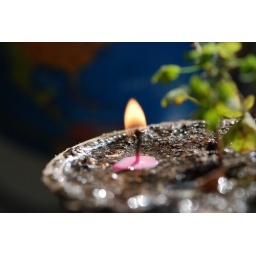
submission for macromondays 09/22/2008(Earth, Air, Fire and Water)a burning candle near a plant and a small model globeDSC_0152